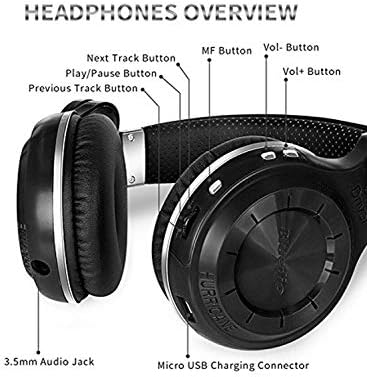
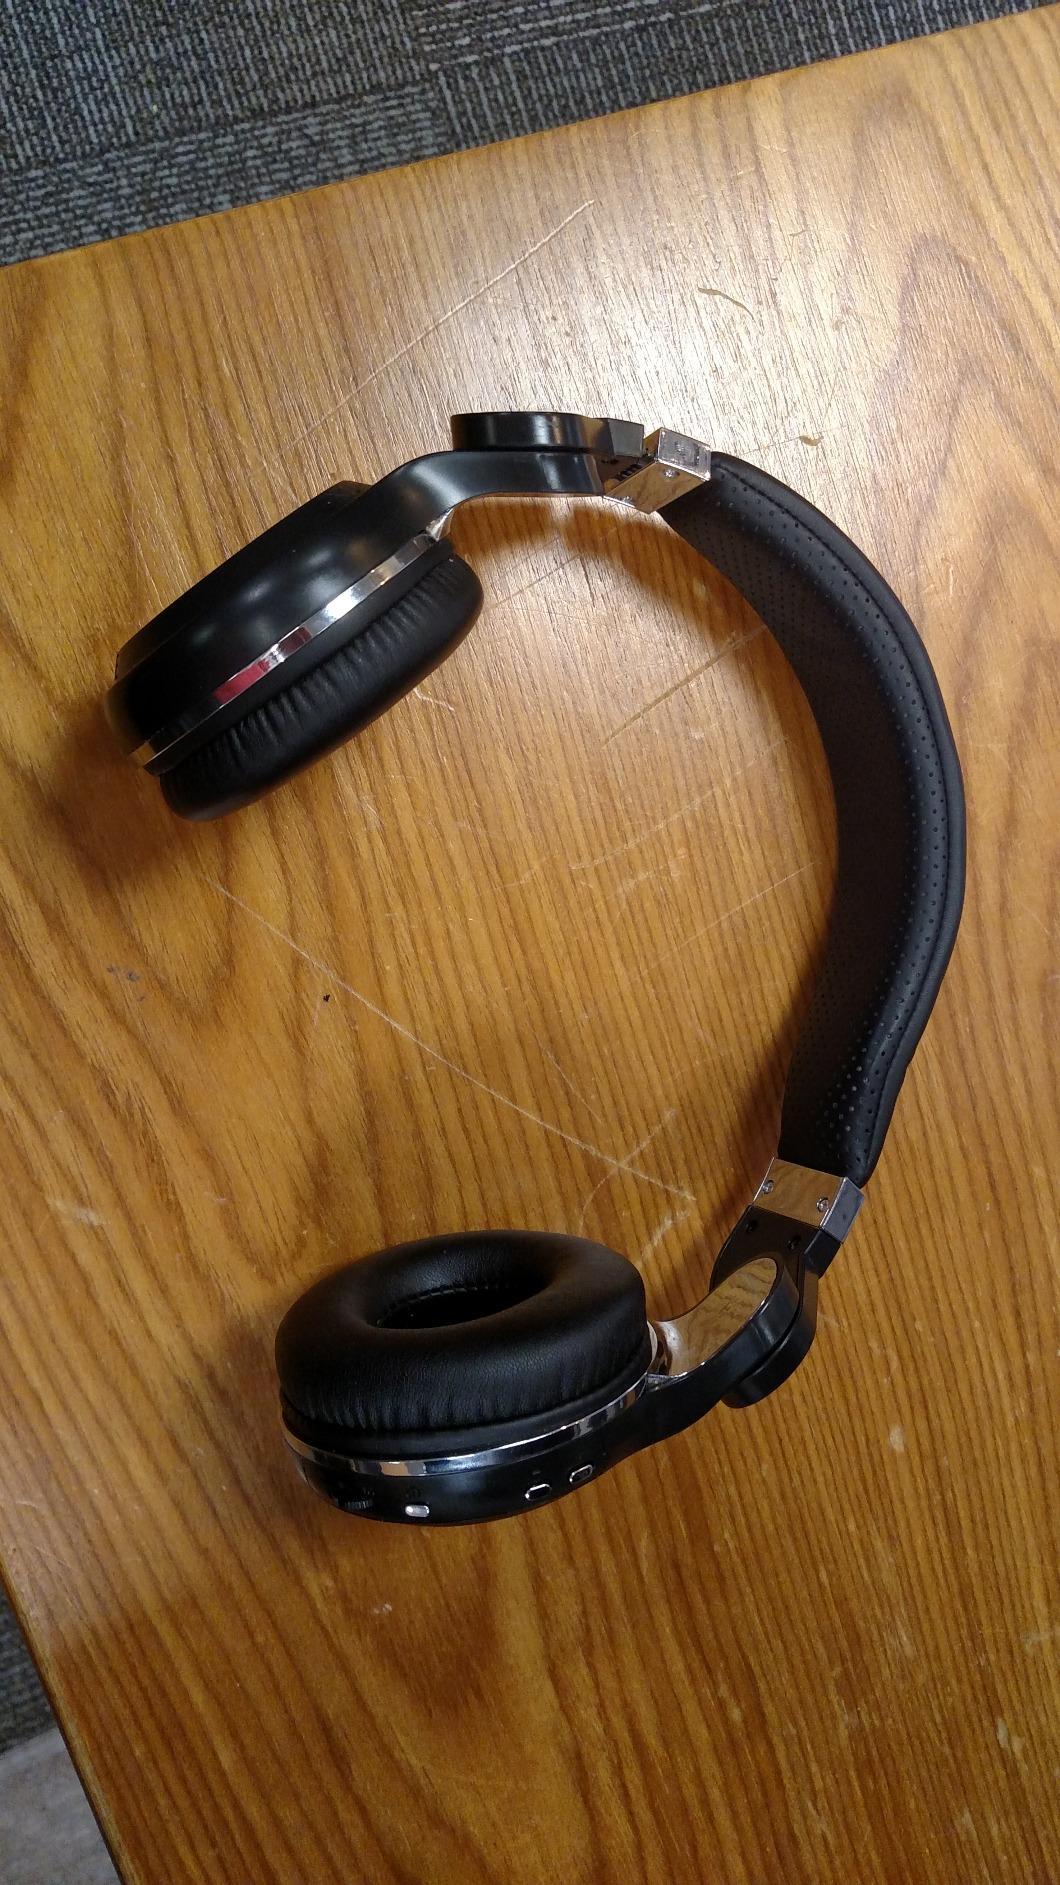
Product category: headphones
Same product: yes